I.Ae. 41 Urubú

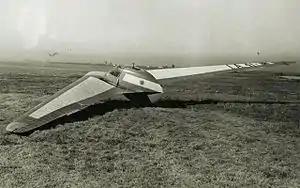

The I.Ae.41 Urubú was a two-seat flying wing tailless glider, built in Argentina by the Fábrica Militar de Aviones (FMA) in the 1950s.